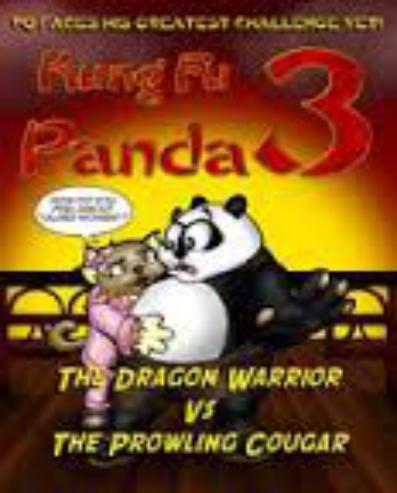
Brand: Kung Fu Panda Crunchers
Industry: Leisure